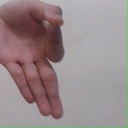
अक्षर: ज्ञ